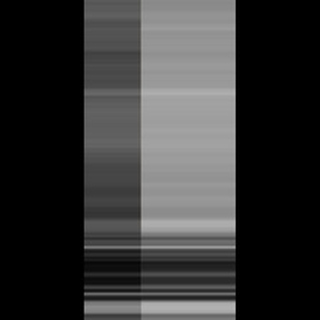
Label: sugarcane_yellow_leaf_disease